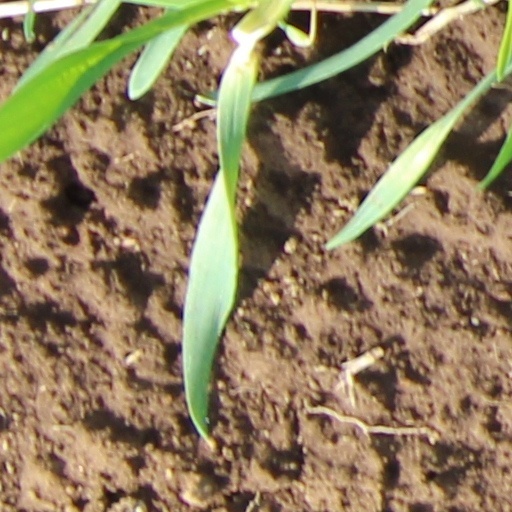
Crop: wheat